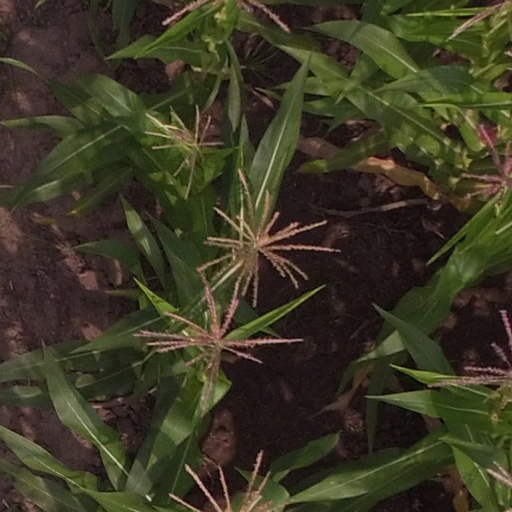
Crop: maize; corn